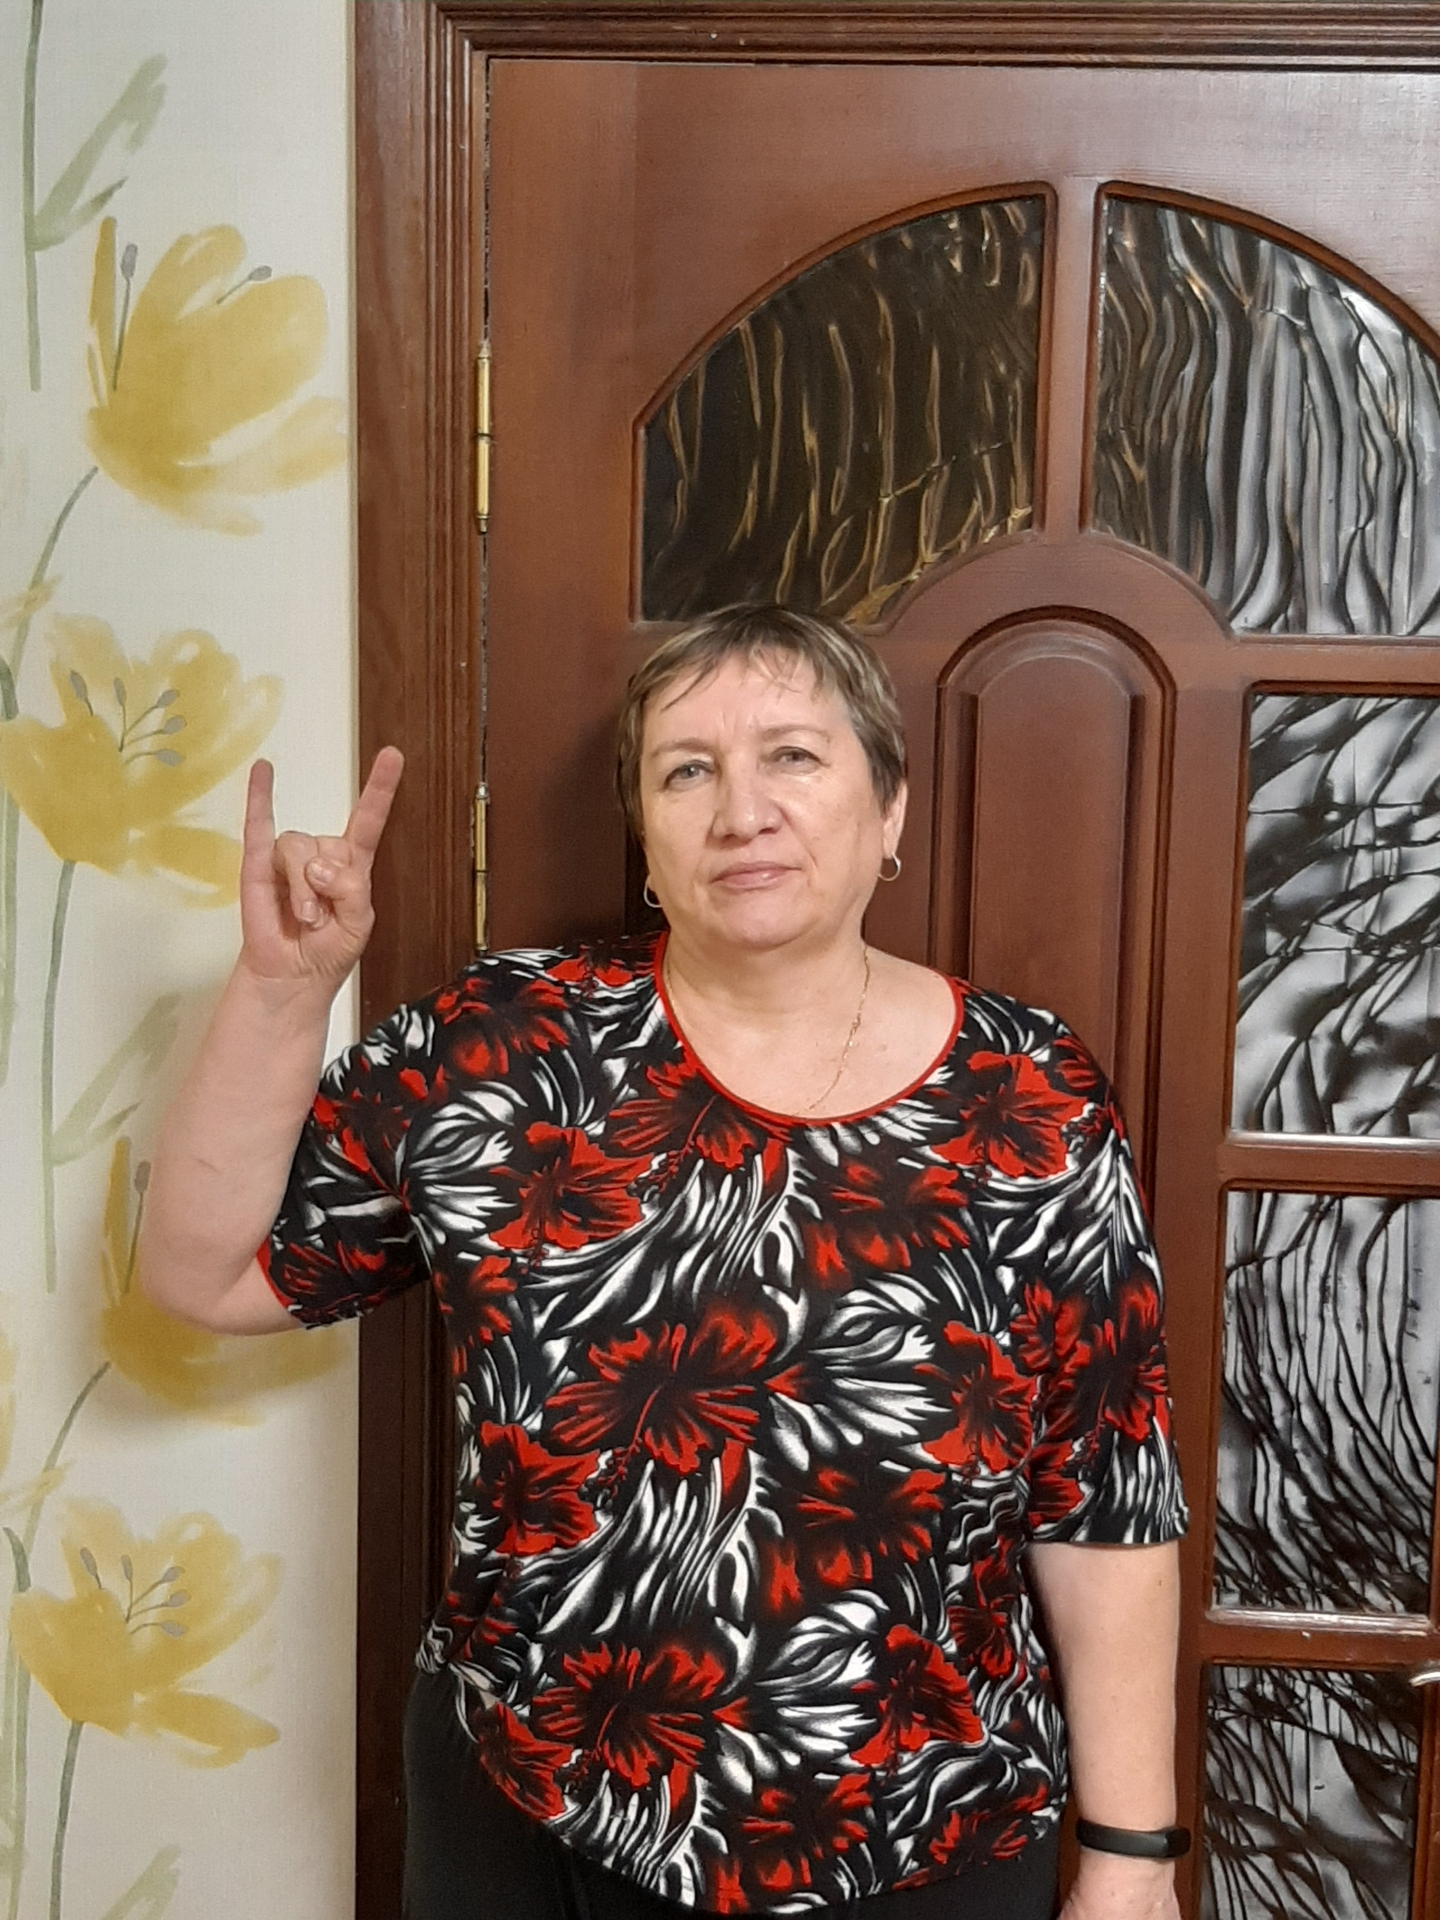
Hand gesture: rock